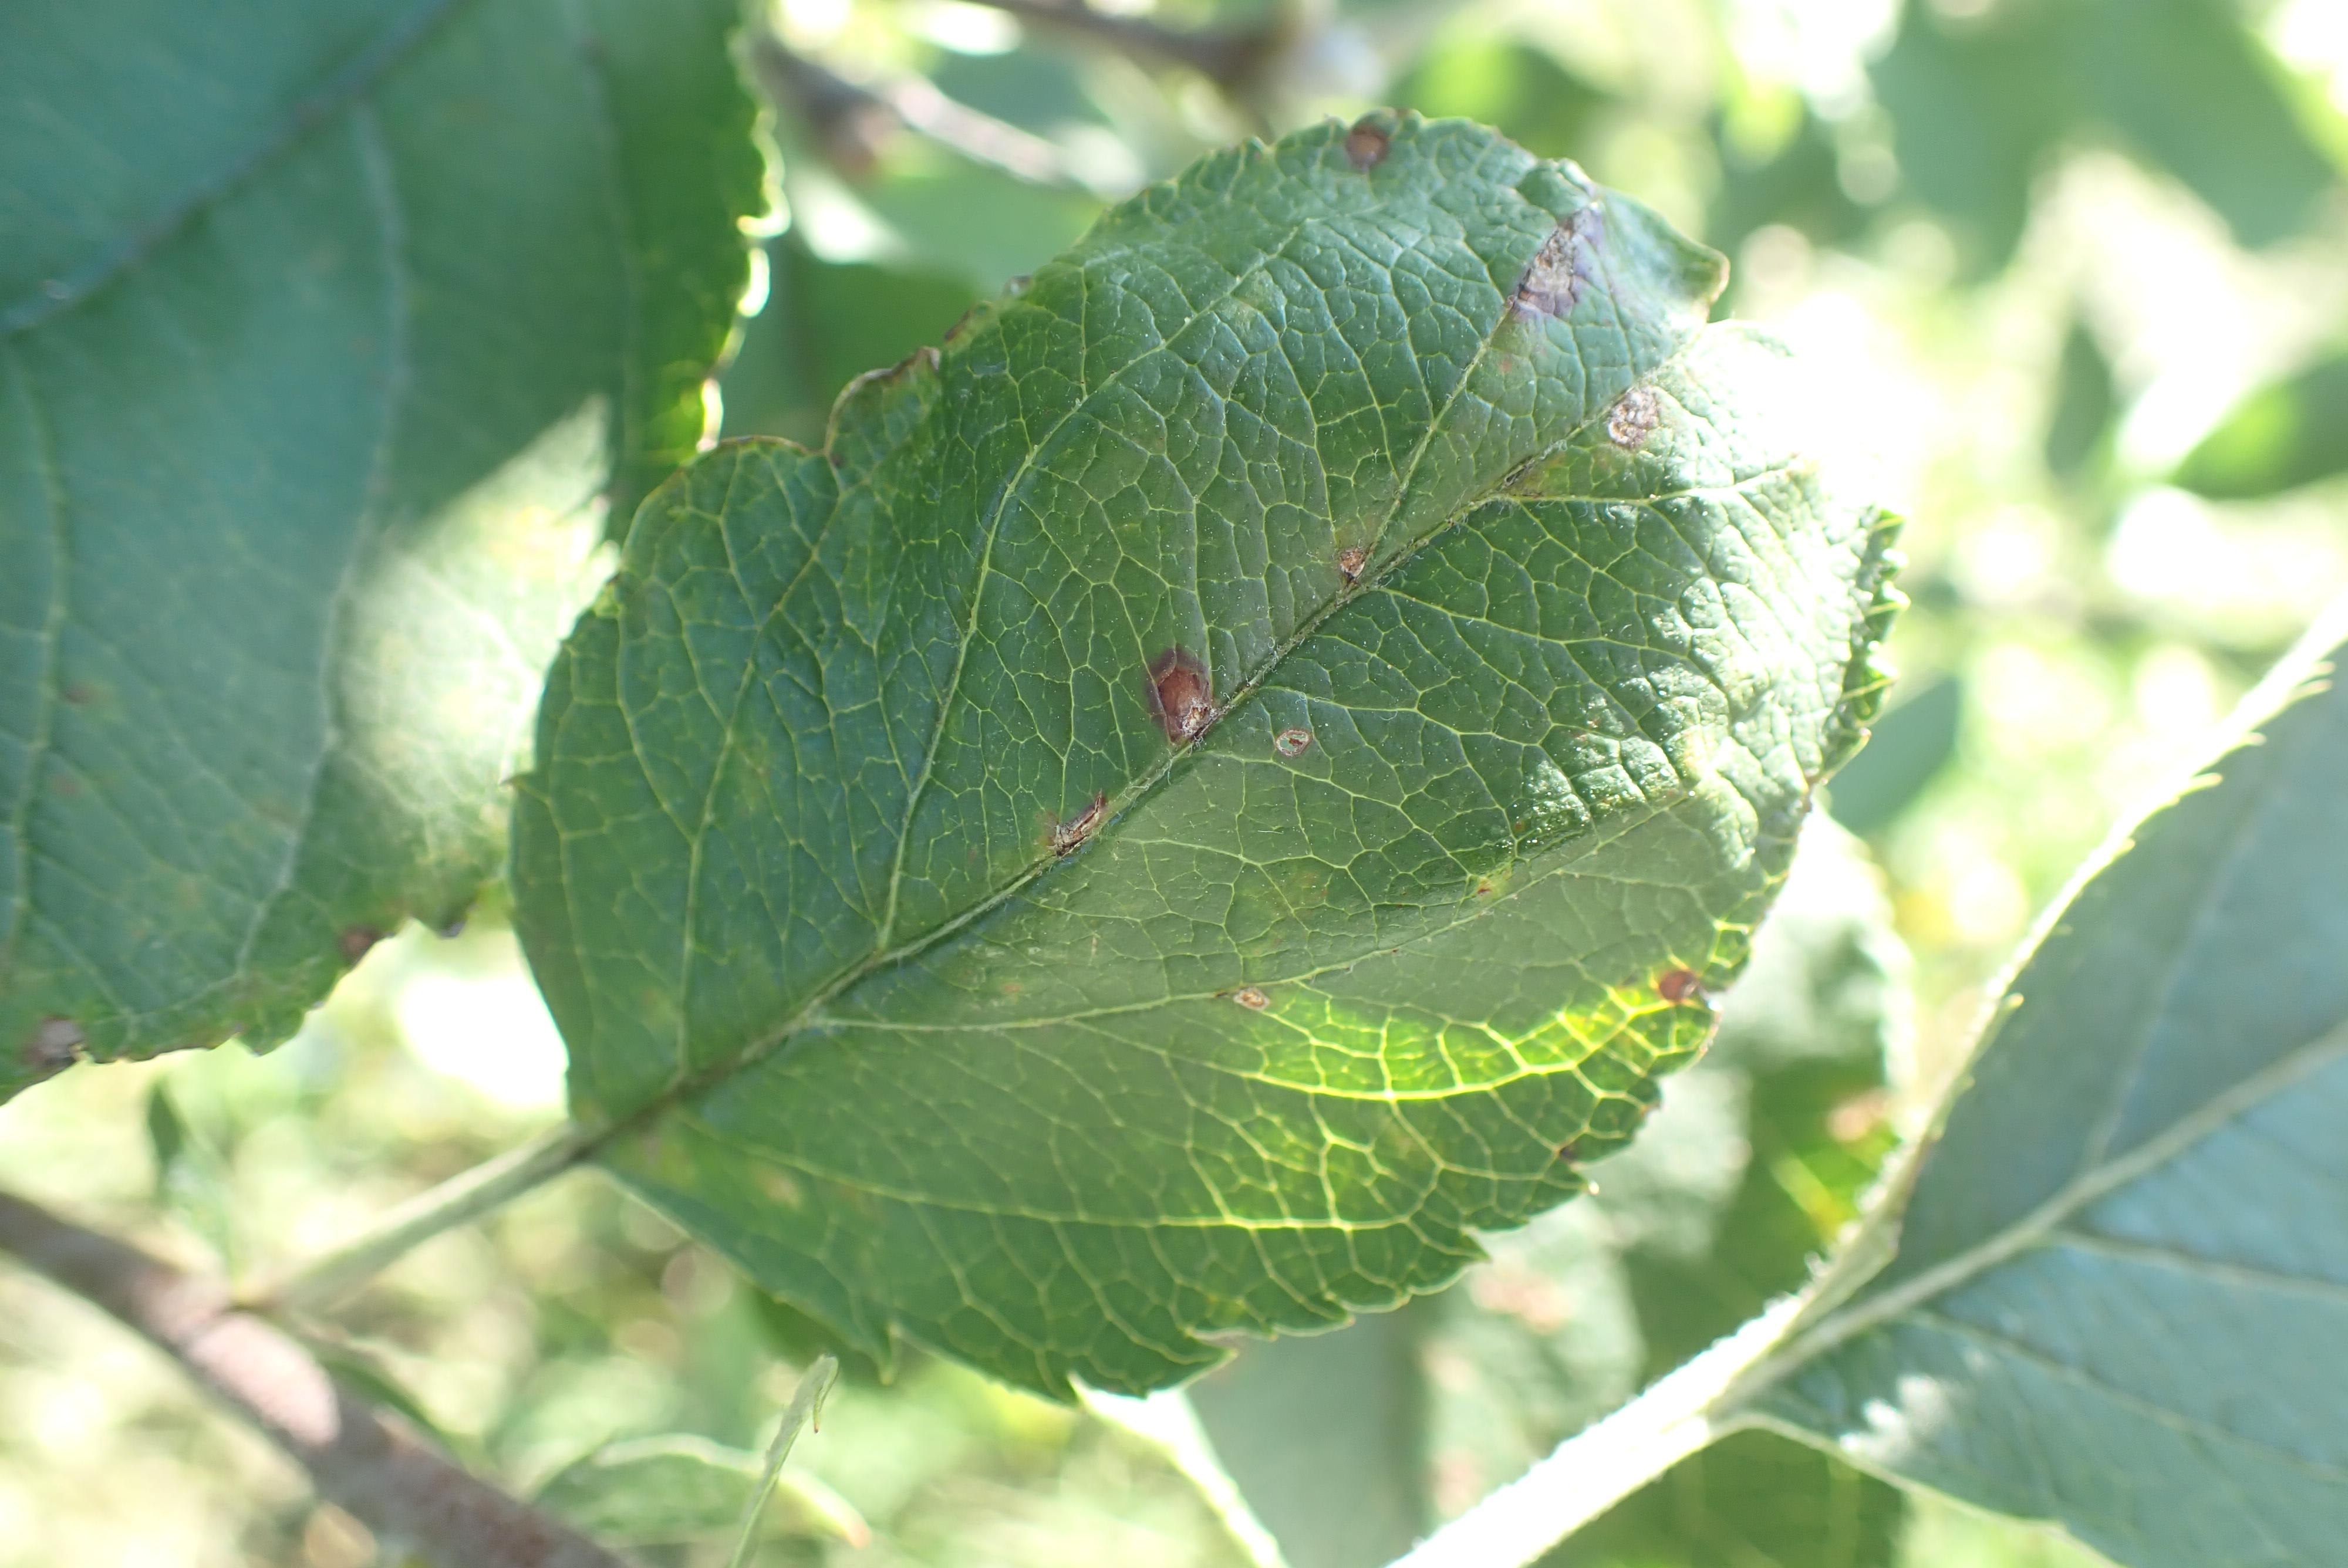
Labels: scab, frog_eye_leaf_spot